Highland dress

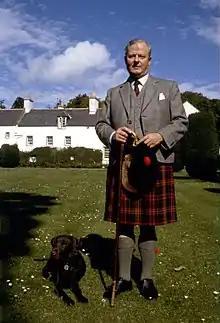
James Carnegie, 3rd Duke of Fife, in a plain-cuff Crail jacket (1984)

Highland dress may also be worn as a folk-costume option at events requiring morning dress. As such, for formal day-wear use it generally consists of: